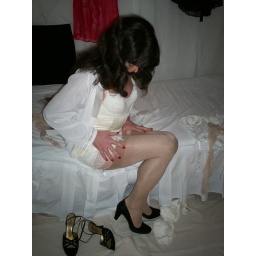
I'm sitting on the bed dressed in white lingerie and tan stockings.